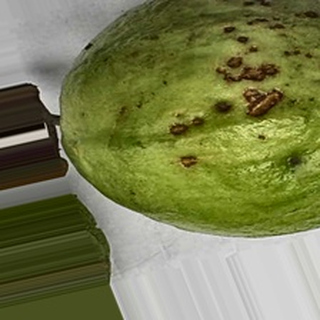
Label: guava_anthracnose